History of Tsinghua University

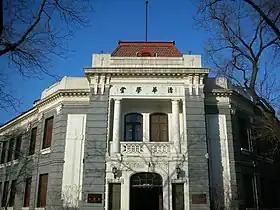
Qinghua Xuetang, the old building of the former Tsinghua College.

Founded in 1911, the Tsinghua University is located on the site of Tsinghua Garden in Beijing, the former residence of Prince Yinzhi, the third son of the Kangxi Emperor of the Qing dynasty.